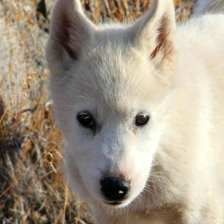
Label: animals